Riboswitch

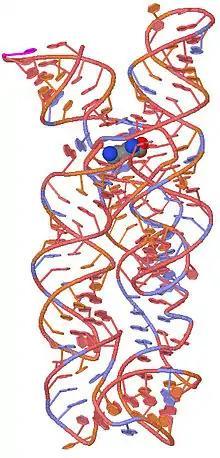
A 3D representation of the lysine riboswitch (PDB code:3DIL, orange and blue tubes) bound to lysine (shown as grey, red and blue spheres in the upper middle of the structure)

In molecular biology, a riboswitch is a regulatory segment of a messenger RNA molecule that binds a small molecule, resulting in a change in production of the proteins encoded by the mRNA. Thus, an mRNA that contains a riboswitch is directly involved in regulating its own activity, in response to the concentrations of its effector molecule. The discovery that modern organisms use RNA to bind small molecules, and discriminate against closely related analogs, expanded the known natural capabilities of RNA beyond its ability to code for proteins, catalyze reactions, or to bind other RNA or protein macromolecules.